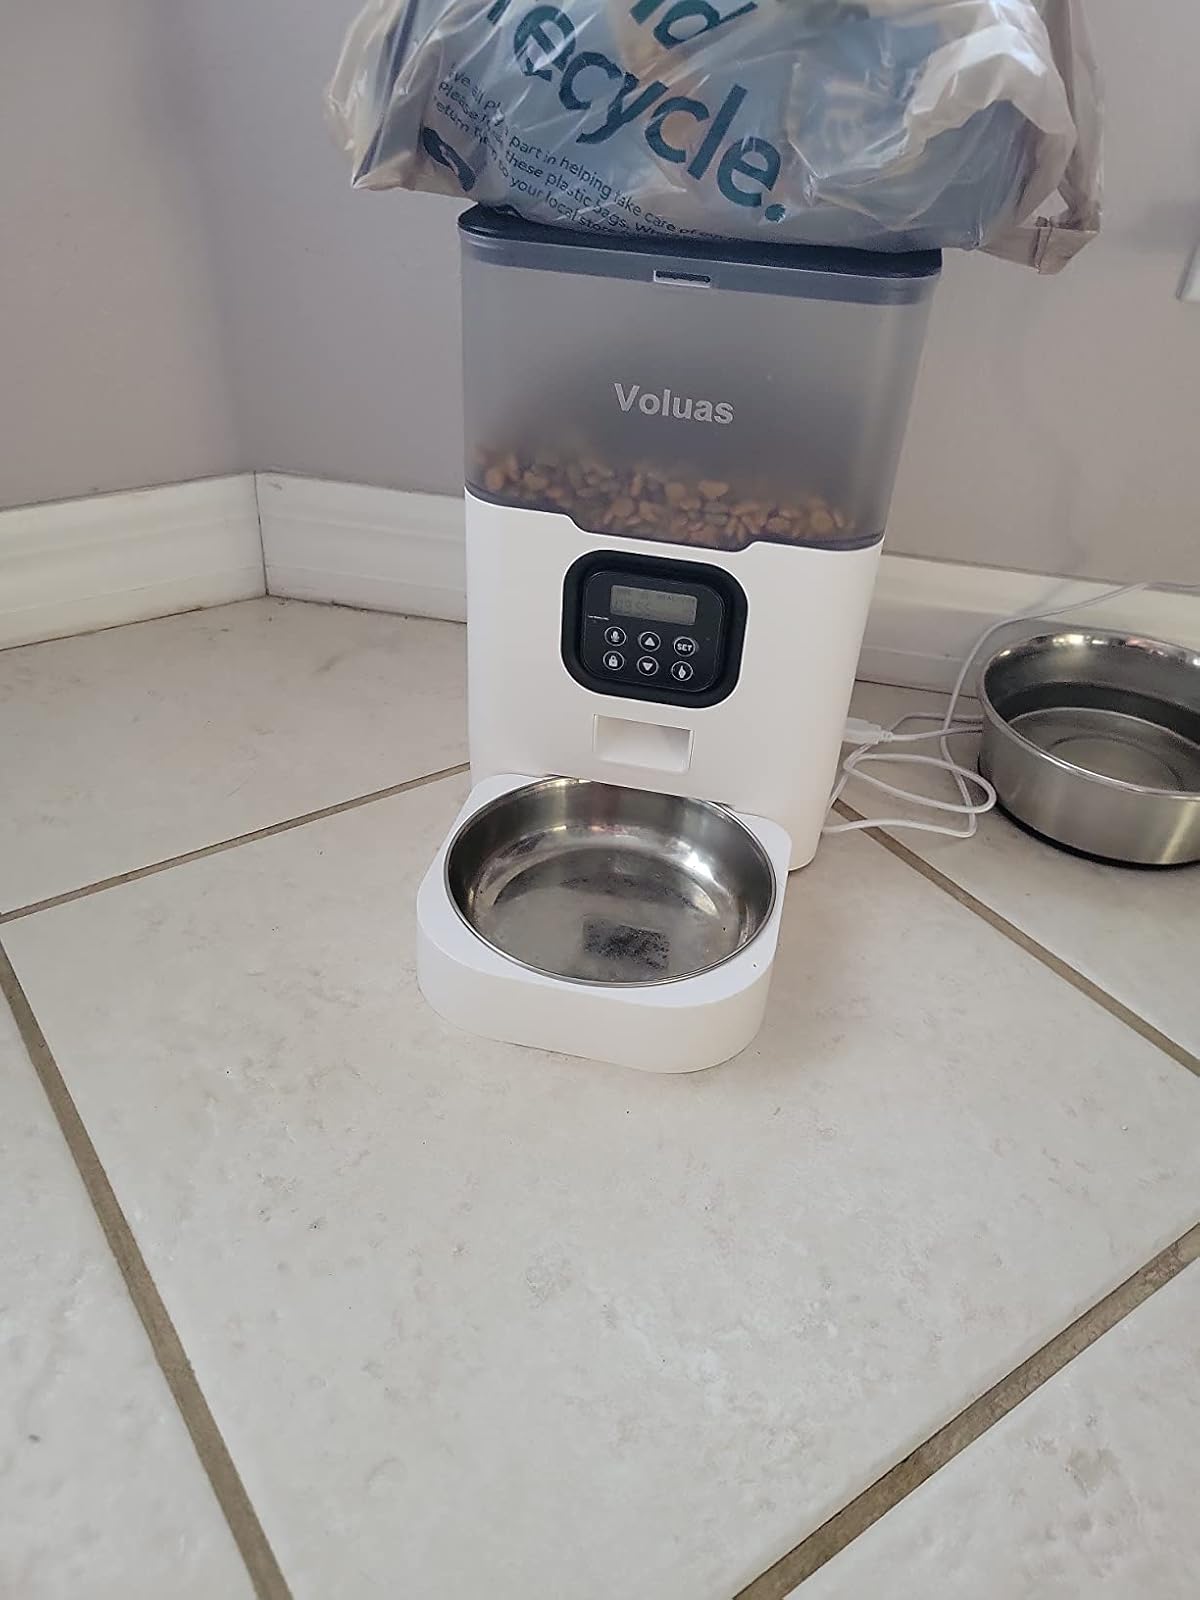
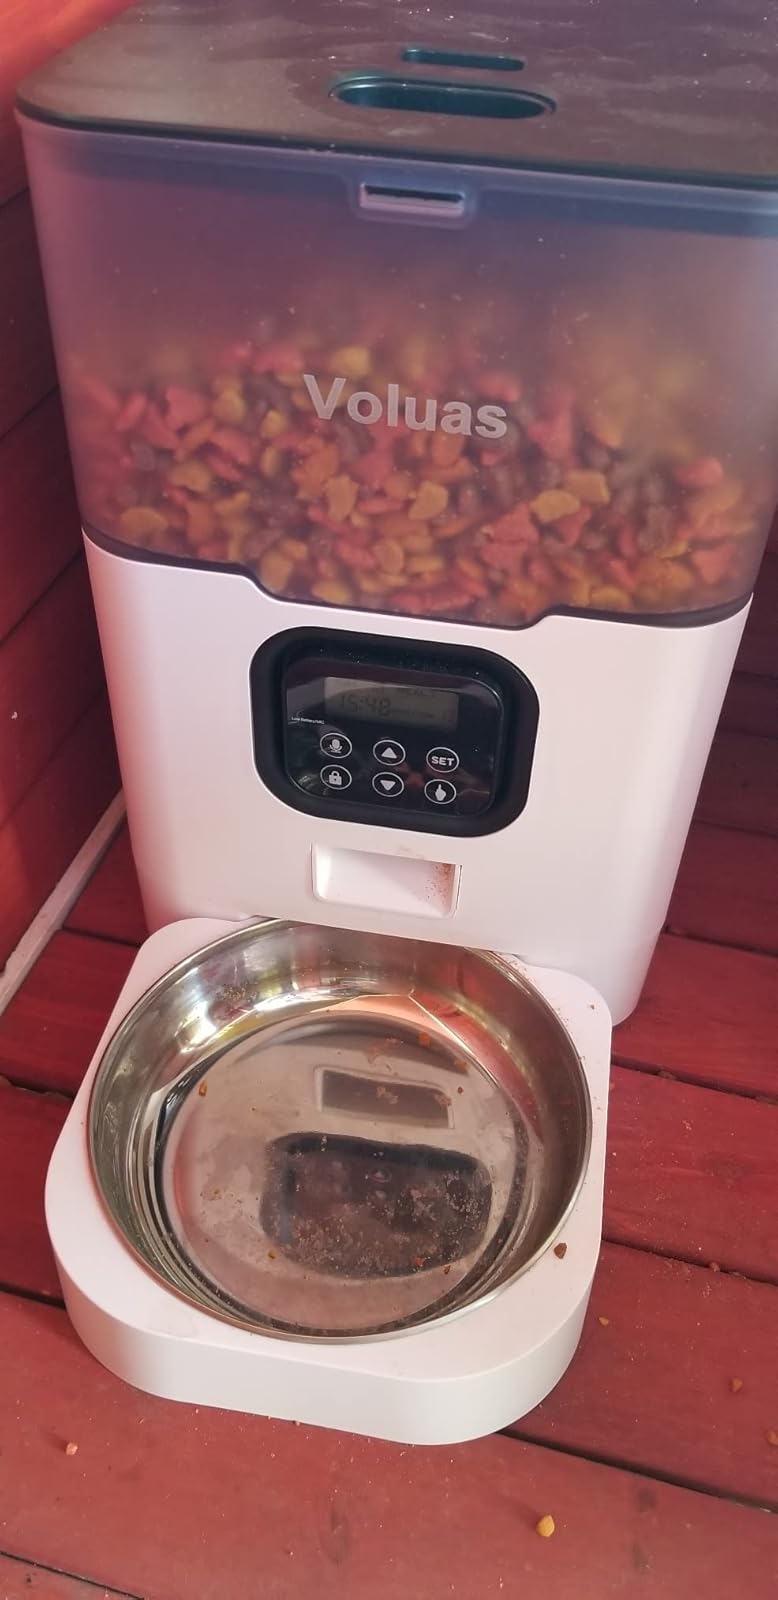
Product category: items_feeder
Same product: yes